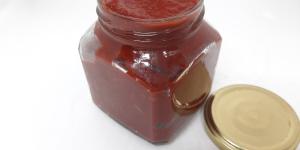
pasta de aji panca